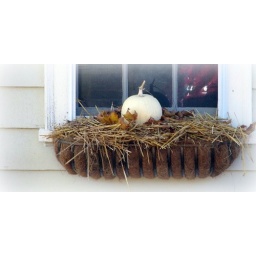
I loved this simple window box treatment that I saw in Paxton, Massachusetts.